Cerebral atherosclerosis

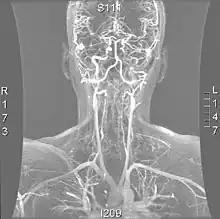
Angio MRI of supra-aortic vessels after the injection of 20cc of gadolinium for contrast

Magnetic resonance imaging has the ability to quantify the plaque anatomy and composition. This allows physicians to determine certain characteristics of the plaque such as how likely it is to break away from the wall and become an embolus. MRI does not use ionizing radiation, so the number of times that it is used on a single person is not a concern; however since it uses strong magnetic fields those who have metal implants cannot use this technique.